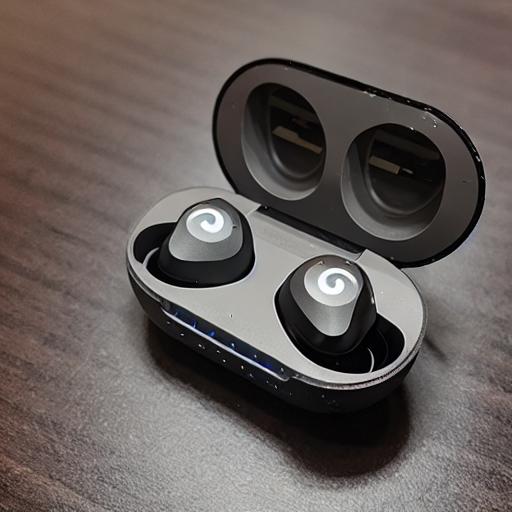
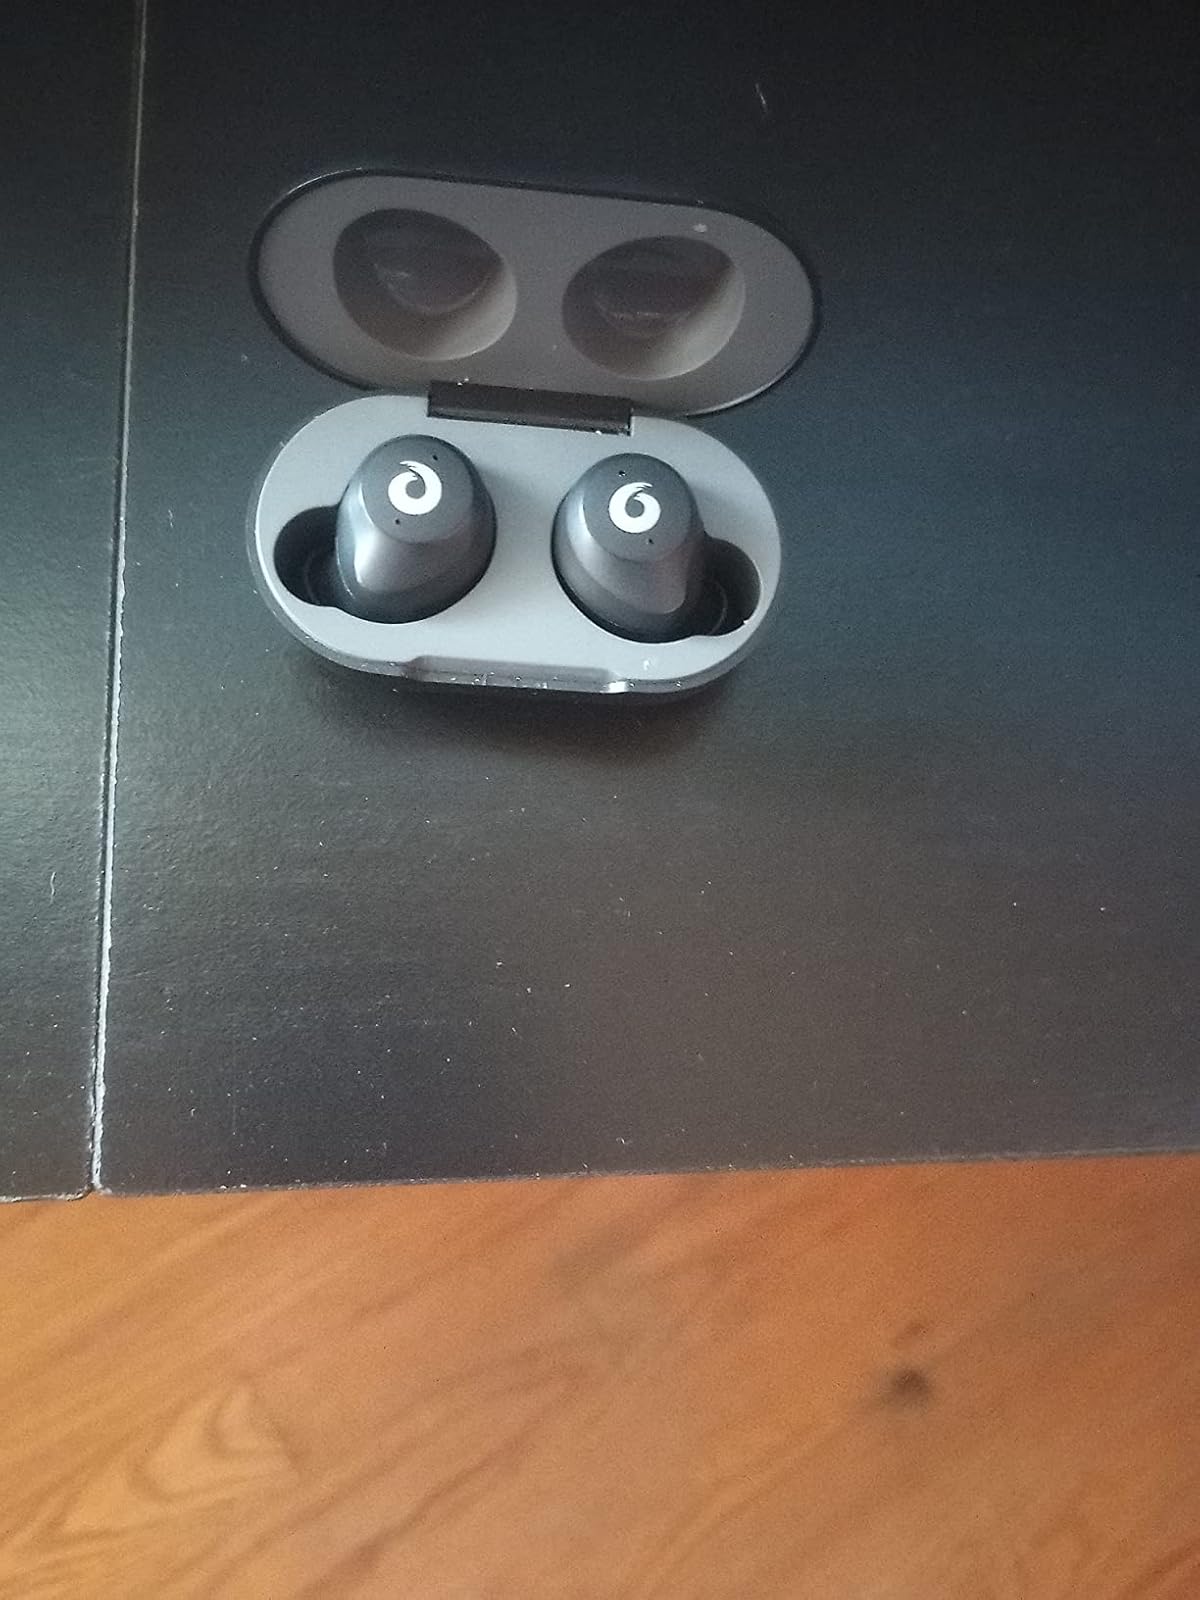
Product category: earbuds
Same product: no